Bill Hocking

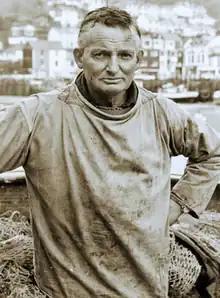

William Hocking known as "Downderry Bill" (1929–2020) was a Cornish fisherman, being based in the port of Looe.